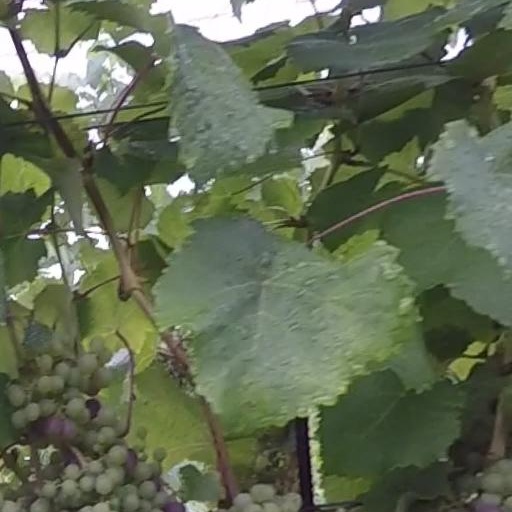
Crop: grape